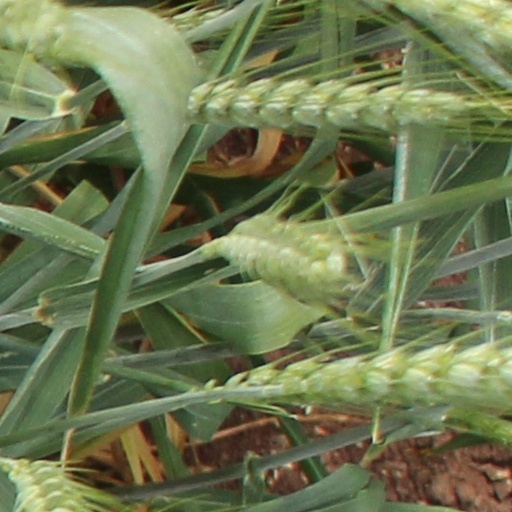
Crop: wheat